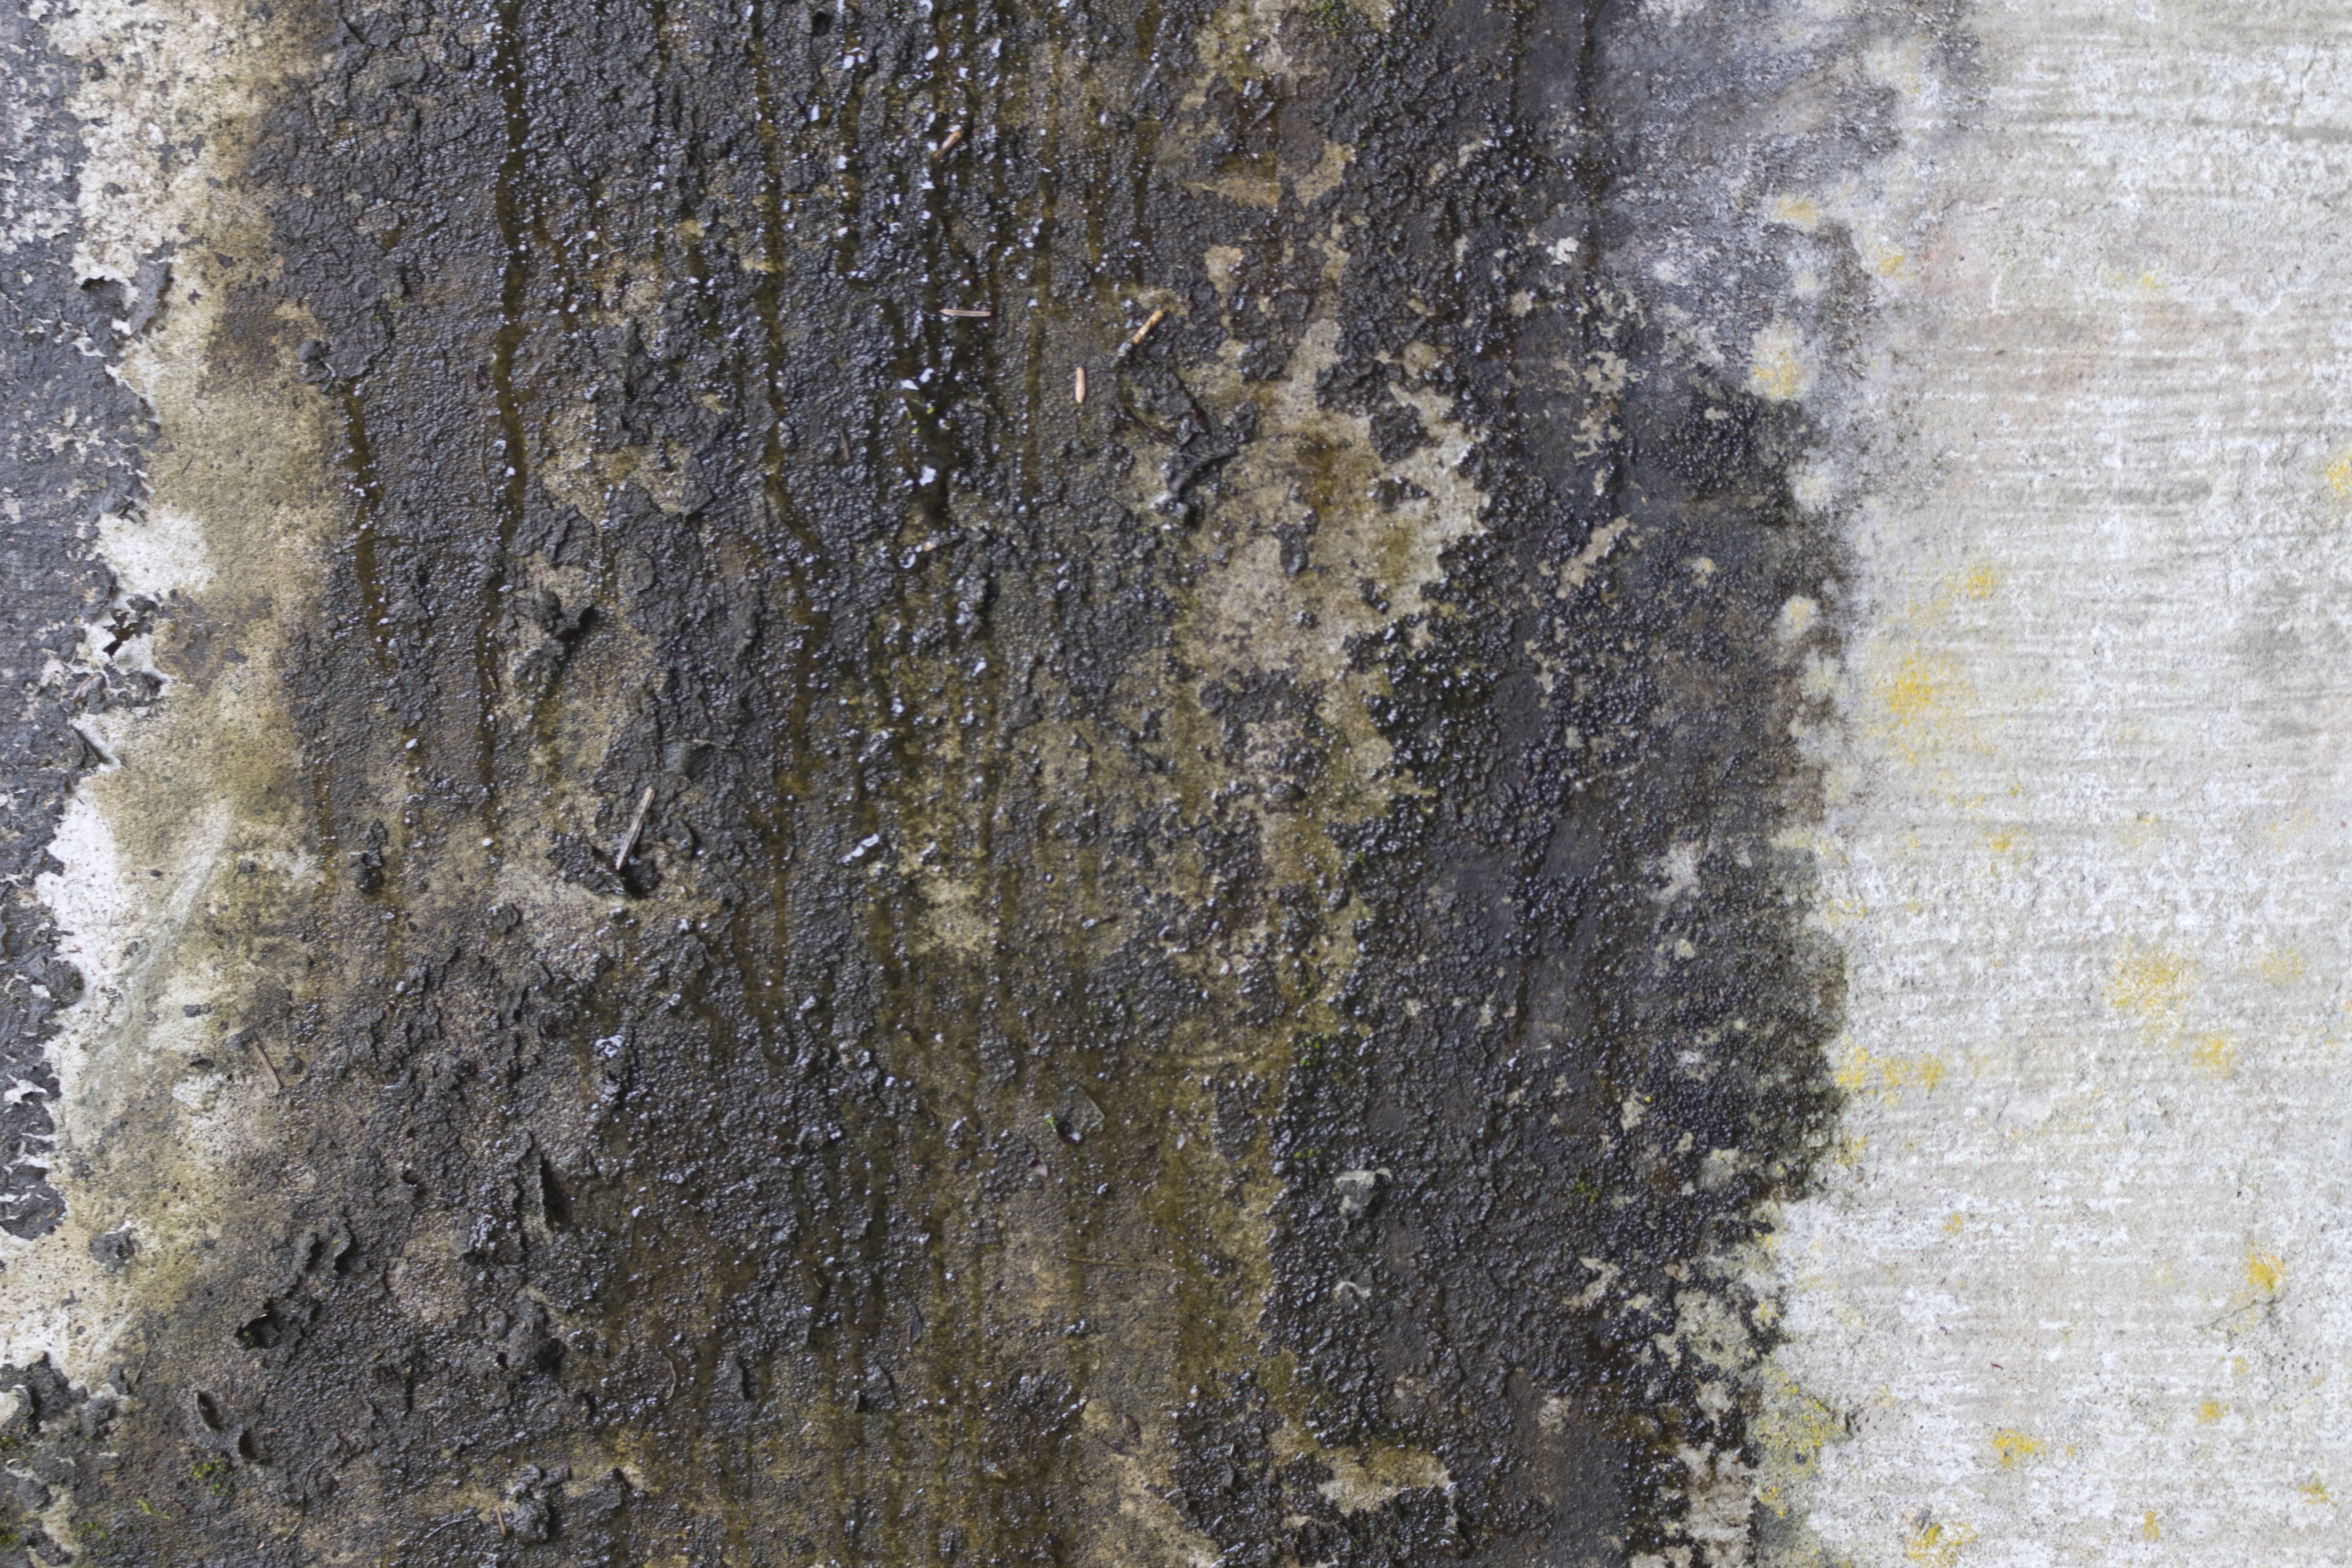
tree, rock, wood, texture, trunk, wall, asphalt, green, soil, grunge, graffiti, material, geology, cement, textures, flooring